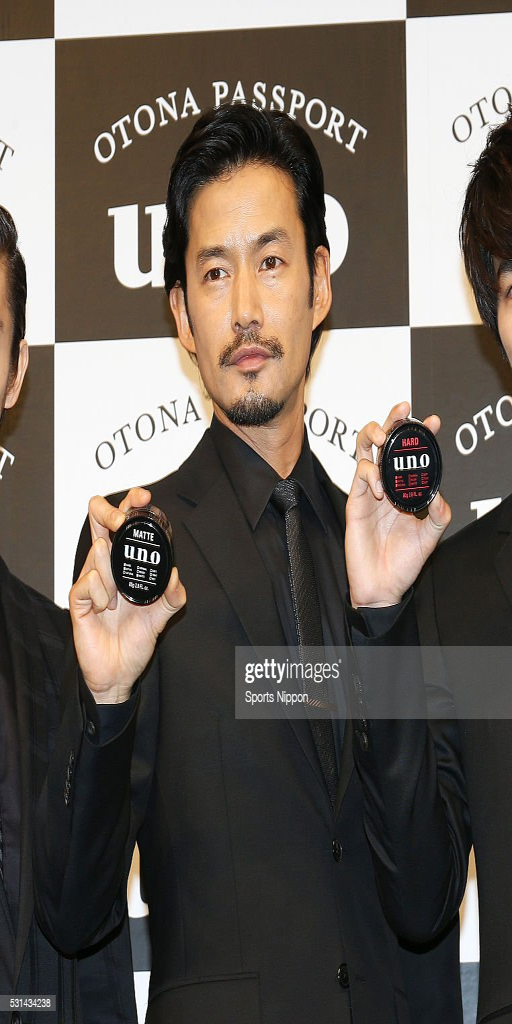
actor attends the press conference .